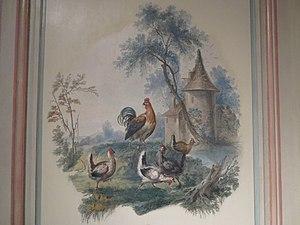
Scène peinte d'après la fable de Jean de La Fontaine.
L'hôtel de Villemaré est un hôtel particulier situé à Paris, au numéro 9 de la place Vendôme. Sa façade fut érigée par l'architecte Jules Hardouin-Mansart à partir de 1699, lors de la construction de la place Vendôme, dont il est l'auteur. L'hôtel est quant à lui l’œuvre de l'architecte Jean-Baptiste Bullet de Chamblain et fut construit entre 1708 et 1716. Il tire son nom de Jean Bonaventure Le Lay de Villemaré, fermier-général du roi, qui commanda sa construction. Il fut la propriété de l’État de 1794 à 1898, date à laquelle il a été revendu. Il a notamment accueilli le gouvernement militaire de la ville de Paris. Sa façade a été classée monument historique en 1862.